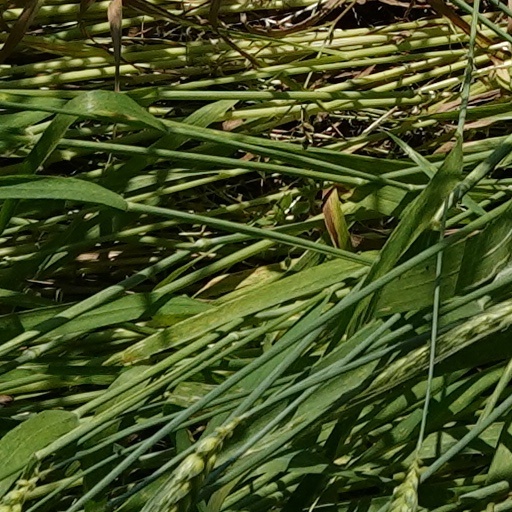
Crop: wheat